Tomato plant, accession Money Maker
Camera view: bottom (45 deg); turntable rotation: 0 degrees
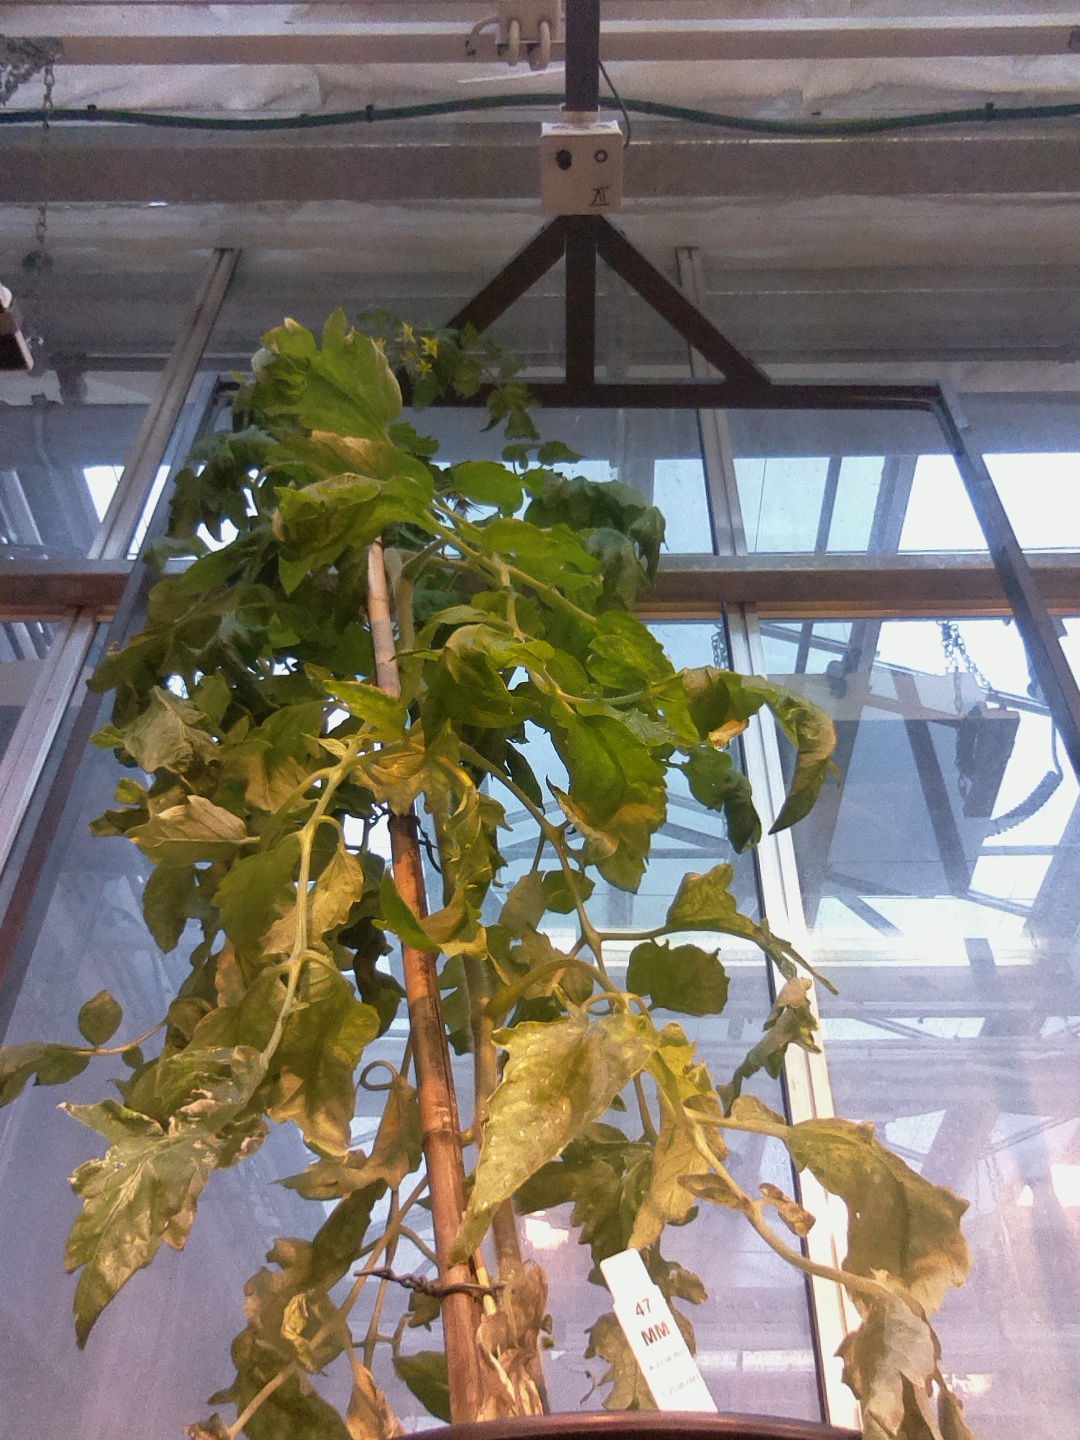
BBCH growth stage 70: Fruits at the main stem or branches visibles